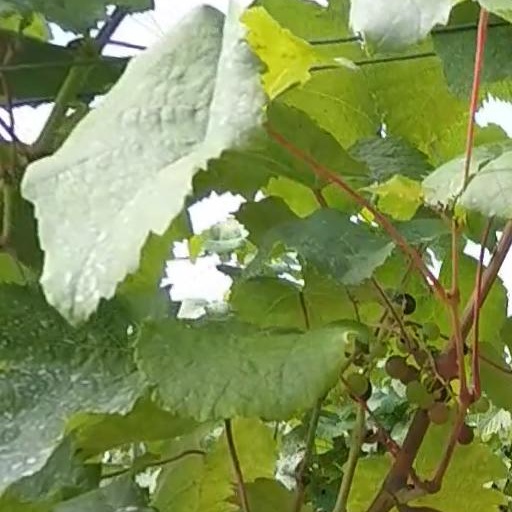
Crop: grape